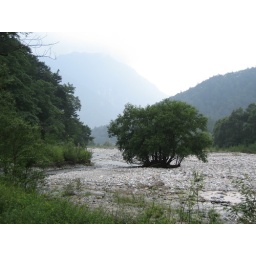
in the middle of a rock river